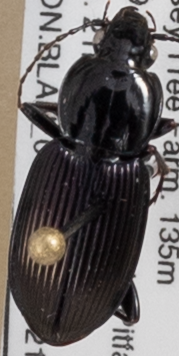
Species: Pterostichus trinarius
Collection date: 2019-05-21
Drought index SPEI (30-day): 0.8
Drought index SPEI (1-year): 2.09
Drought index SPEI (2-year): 2.09